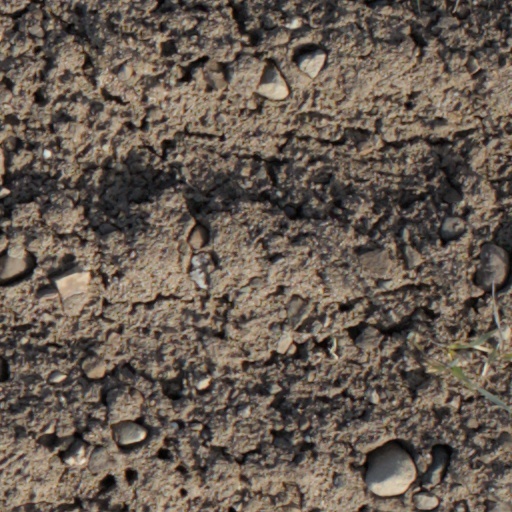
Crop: wheat